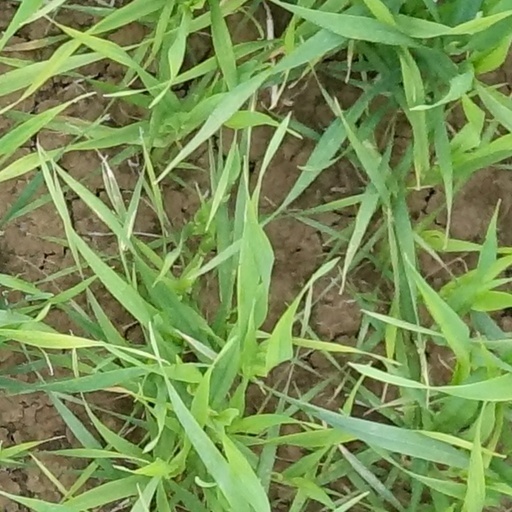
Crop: wheat